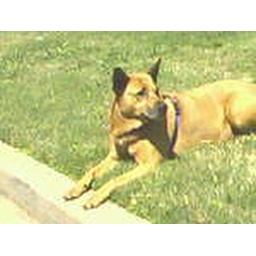
My baby loves to lay in the grass and watch the people walk by, or cars drive by.